Humber Super Snipe

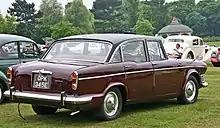
Humber Imperial 1964-67

The Rootes Group ceased production of the Series Va version in July 1967, by which time the group was under the control of the American Chrysler Corporation. The last of the big Humbers were assembled by Chrysler in Melbourne, Australia. Plans to introduce a V8 engine, and for the Chrysler 180/2L to be marketed as a Humber in the UK did not materialise, although a small number of Chrysler LA engine (318ci) powered prototypes were built.